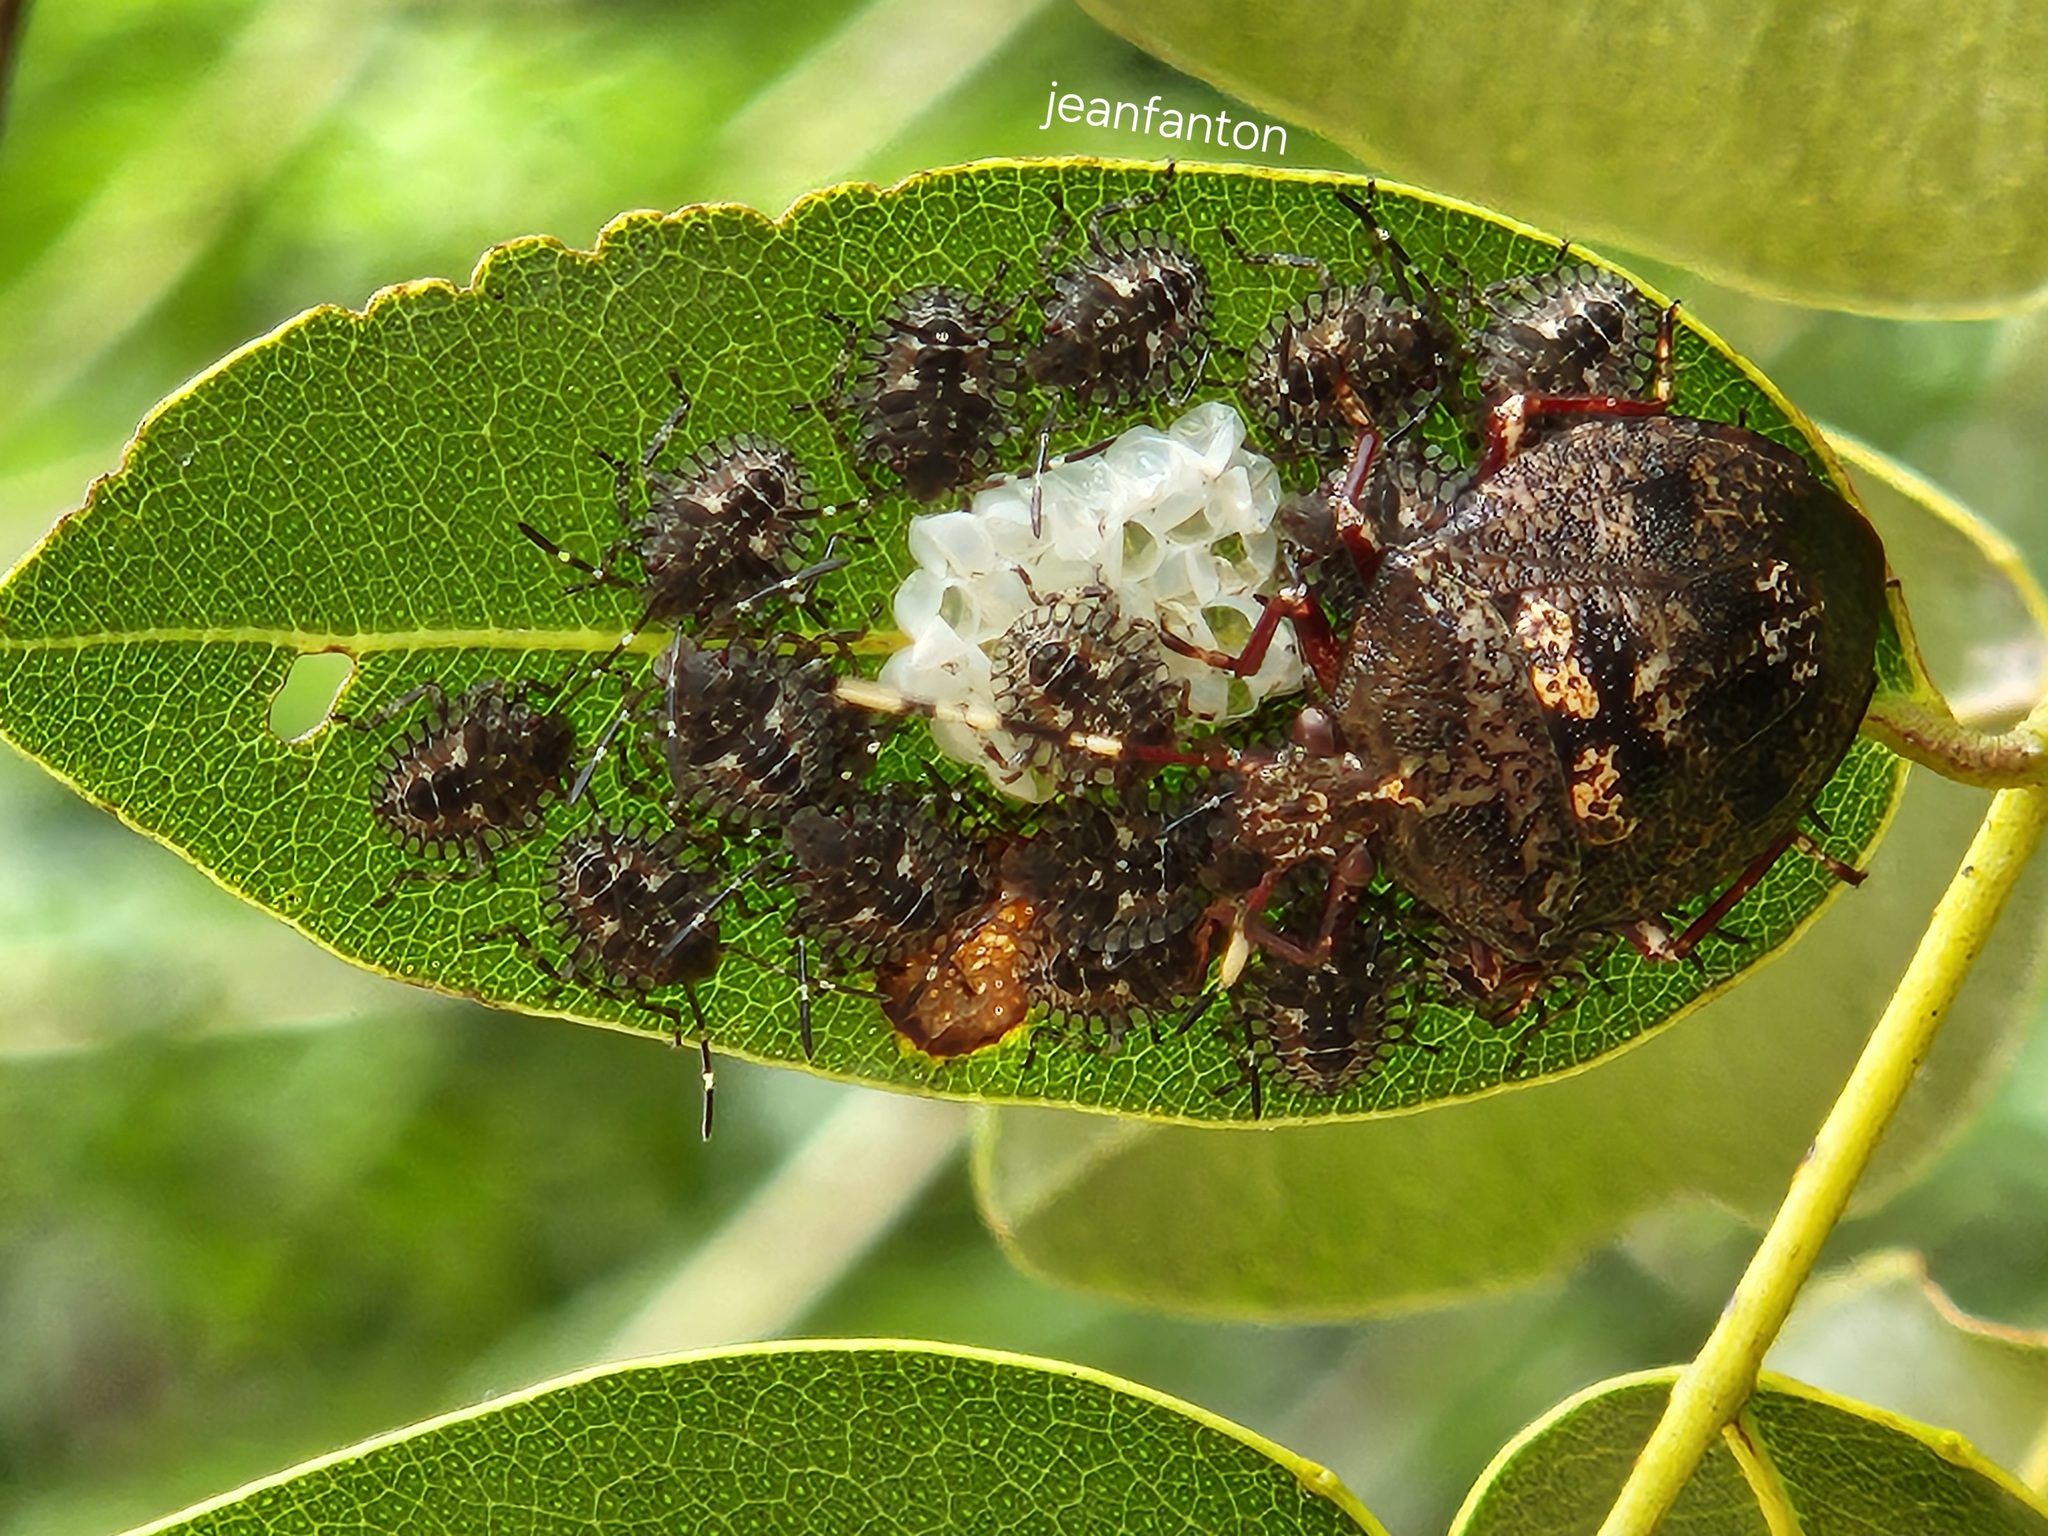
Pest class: stink_bug